Grizzly Flats Railroad

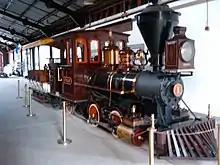
A red steam locomotive with a 0-4-2T wheel arrangement (no leading wheels, four driving wheels, and two trailing wheels) and no tender, coupled to a small train car

Kimball shared his railroad hobby with fellow Disney animator Ollie Johnston, who owned a ridable miniature railroad, and Walt Disney. On October 20, 1945, Disney attended one of the Kimball's "steam-ups", which were parties hosted at their home when the Grizzly Flats Railroad was in operation. During the party, Disney was given the opportunity to drive the GFRR's "Emma Nevada" locomotive, which was the first time since working as a teenager on the Missouri Pacific Railway that he had been inside a locomotive cab. Disney eventually decided to have his own backyard railroad built, which he named "Carolwood Pacific Railroad". His ridable miniature backyard railroad, and the narrow-gauge GFRR, inspired Disney to create the Disneyland Railroad within the Disneyland theme park in Anaheim, California. The Disneyland Railroad's depot building in the Frontierland section of the park was built using the same blueprints for the GFRR's depot building. Before Kimball's death in 2002, he taught his grandson Nate Lord how to drive the "Chloe" locomotive, which inspired Lord to become a locomotive engineer on the Disneyland Railroad in 2011.